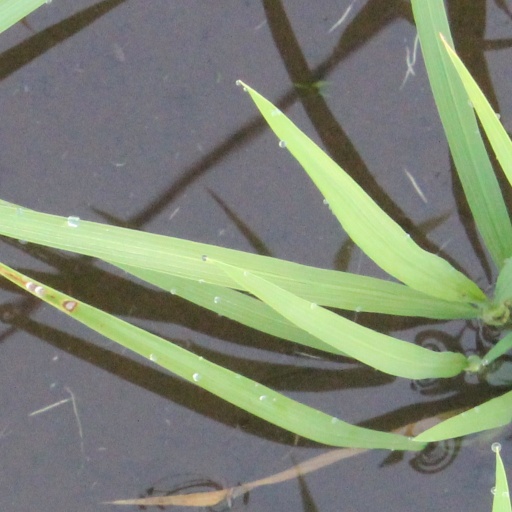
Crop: rice